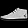
Label: Sneaker